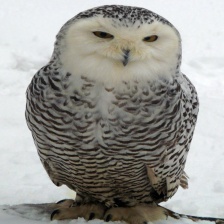
Species: SNOWY OWL
Scientific name: BUBO SCANDIACUS
ImageNet parent category: great_grey_owl